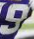
Number: 9